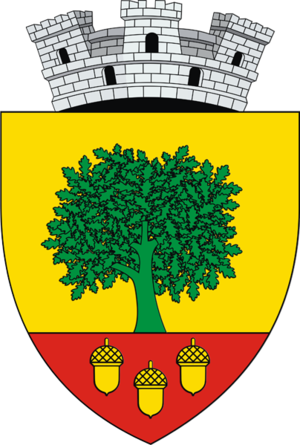
Cajvana est une ville du județ de Suceava, Bucovine, Moldavie, située dans le nord-est de la Roumanie. En 2011, elle comptait 6 901 habitants.